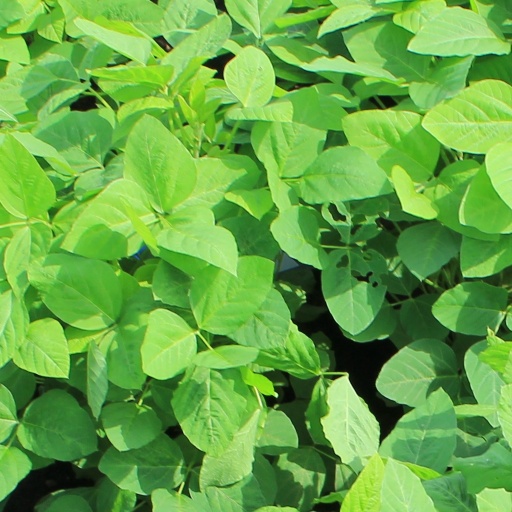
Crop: soybean